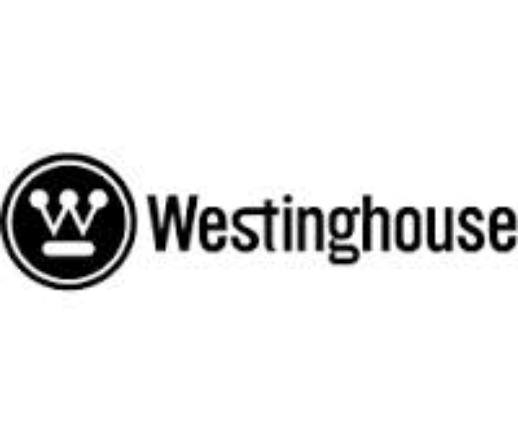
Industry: Electronic